Decapitation

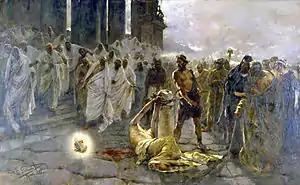
"The Beheading of Saint Paul". Painting by Enrique Simonet in 1887, Málaga Cathedral

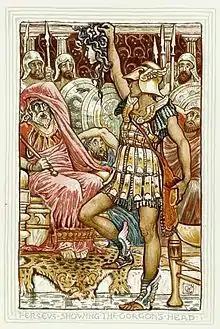
Perseus using the severed head of Medusa to turn King Polydectes to stone

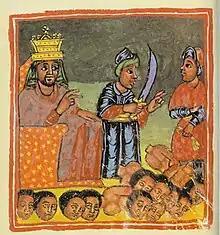
Depiction of an Ethiopian emperor executing people, 18th century

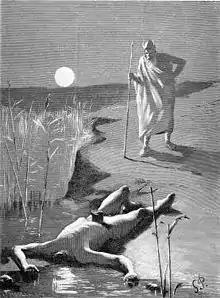
Odin finding Mímir's beheaded body – an episode of Norse mythology

Decapitation is the total separation of the head from the body. Such an injury is always fatal to humans and all vertebrate animals, since it deprives the brain of oxygenated blood by way of severing through the jugular vein and common carotid artery, while all other organs are deprived of the involuntary functions that are needed for the body to function.